British Army during the Second World War

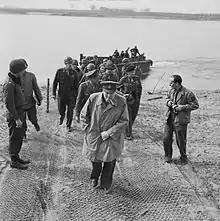
Prime Minister Winston Churchill with Field Marshal Sir Alan Brooke and Field Marshal Bernard Montgomery on the German-held east bank of the Rhine, 25 March 1945.

In an effort to use the port of Antwerp, the Canadian First Army including Lieutenant-General John Crocker's I Corps, began the Battle of the Scheldt and the Battle of Walcheren Causeway in October and November. After clearing the southern bank of the Scheldt, British and Canadian forces took the island of Walcheren after an amphibious assault.